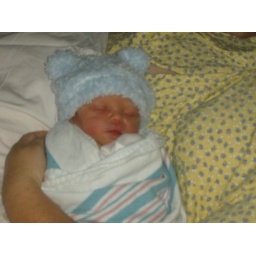
Nolan in his cute teddy bear hat